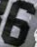
Number: 6